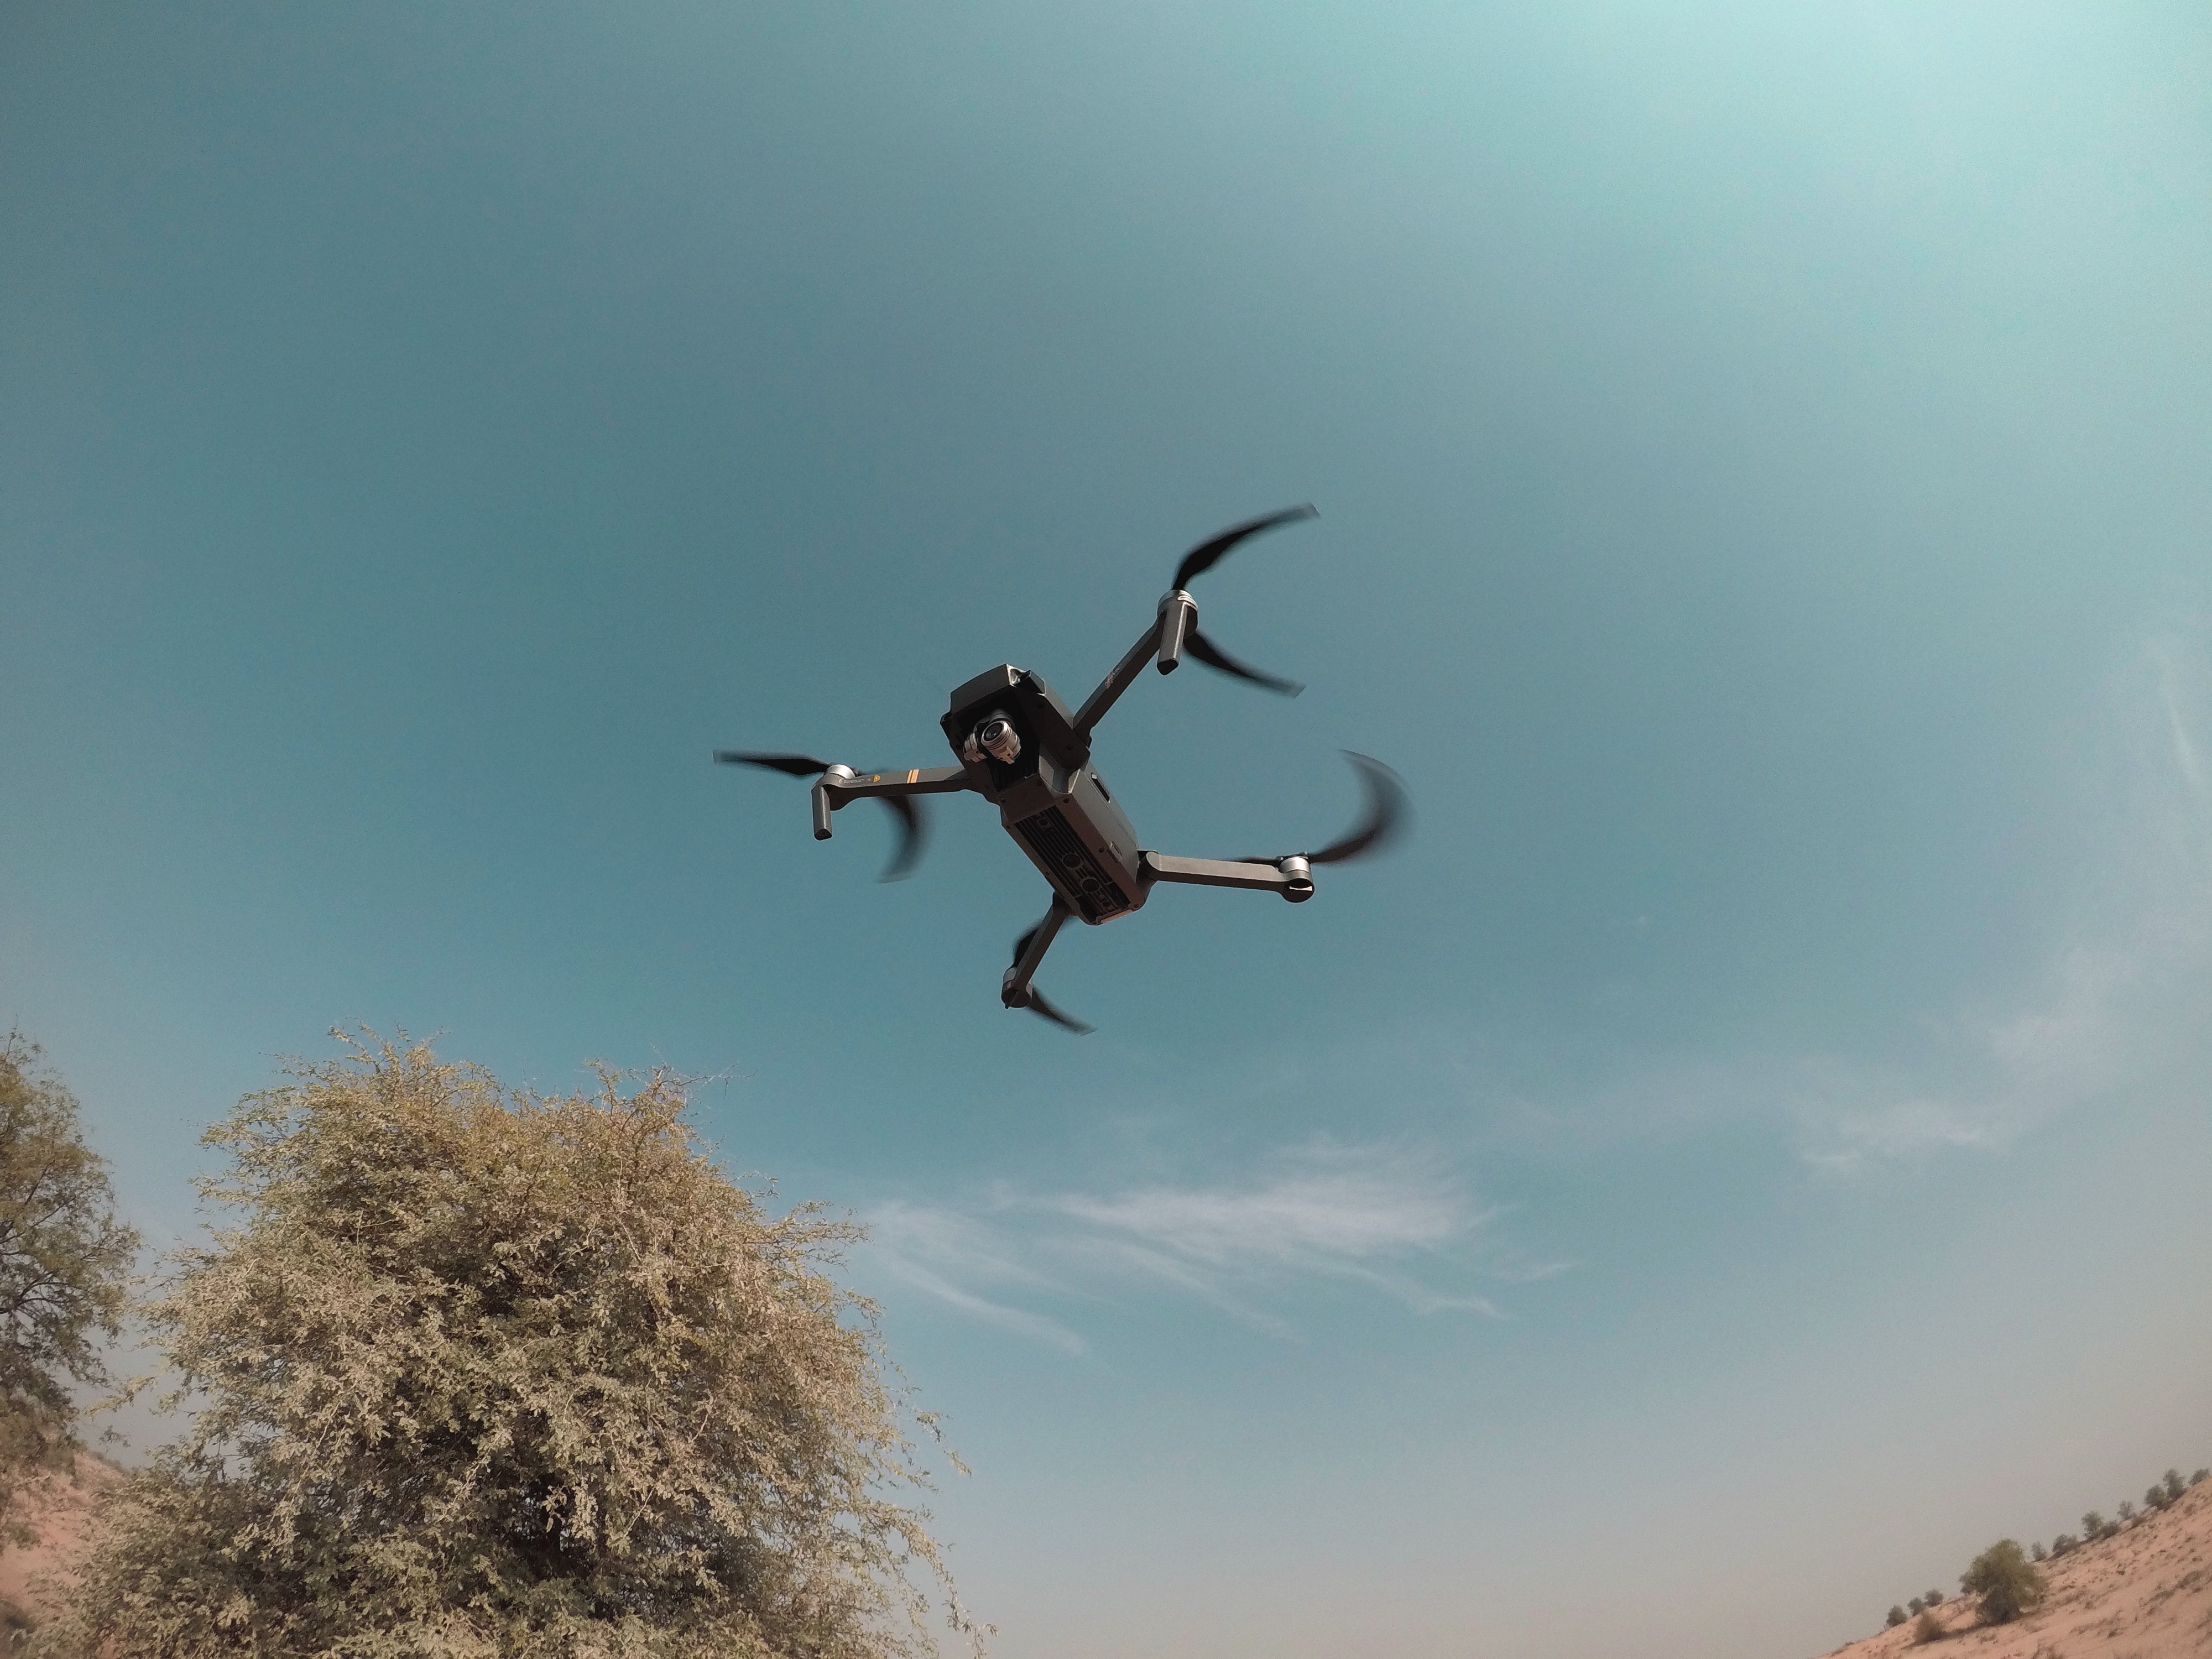
sky, extreme sport, tree, cloud, landscape, adventure